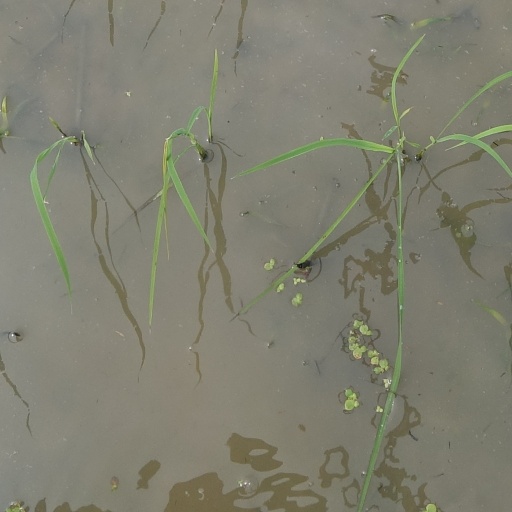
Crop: rice